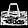
Label: Bag